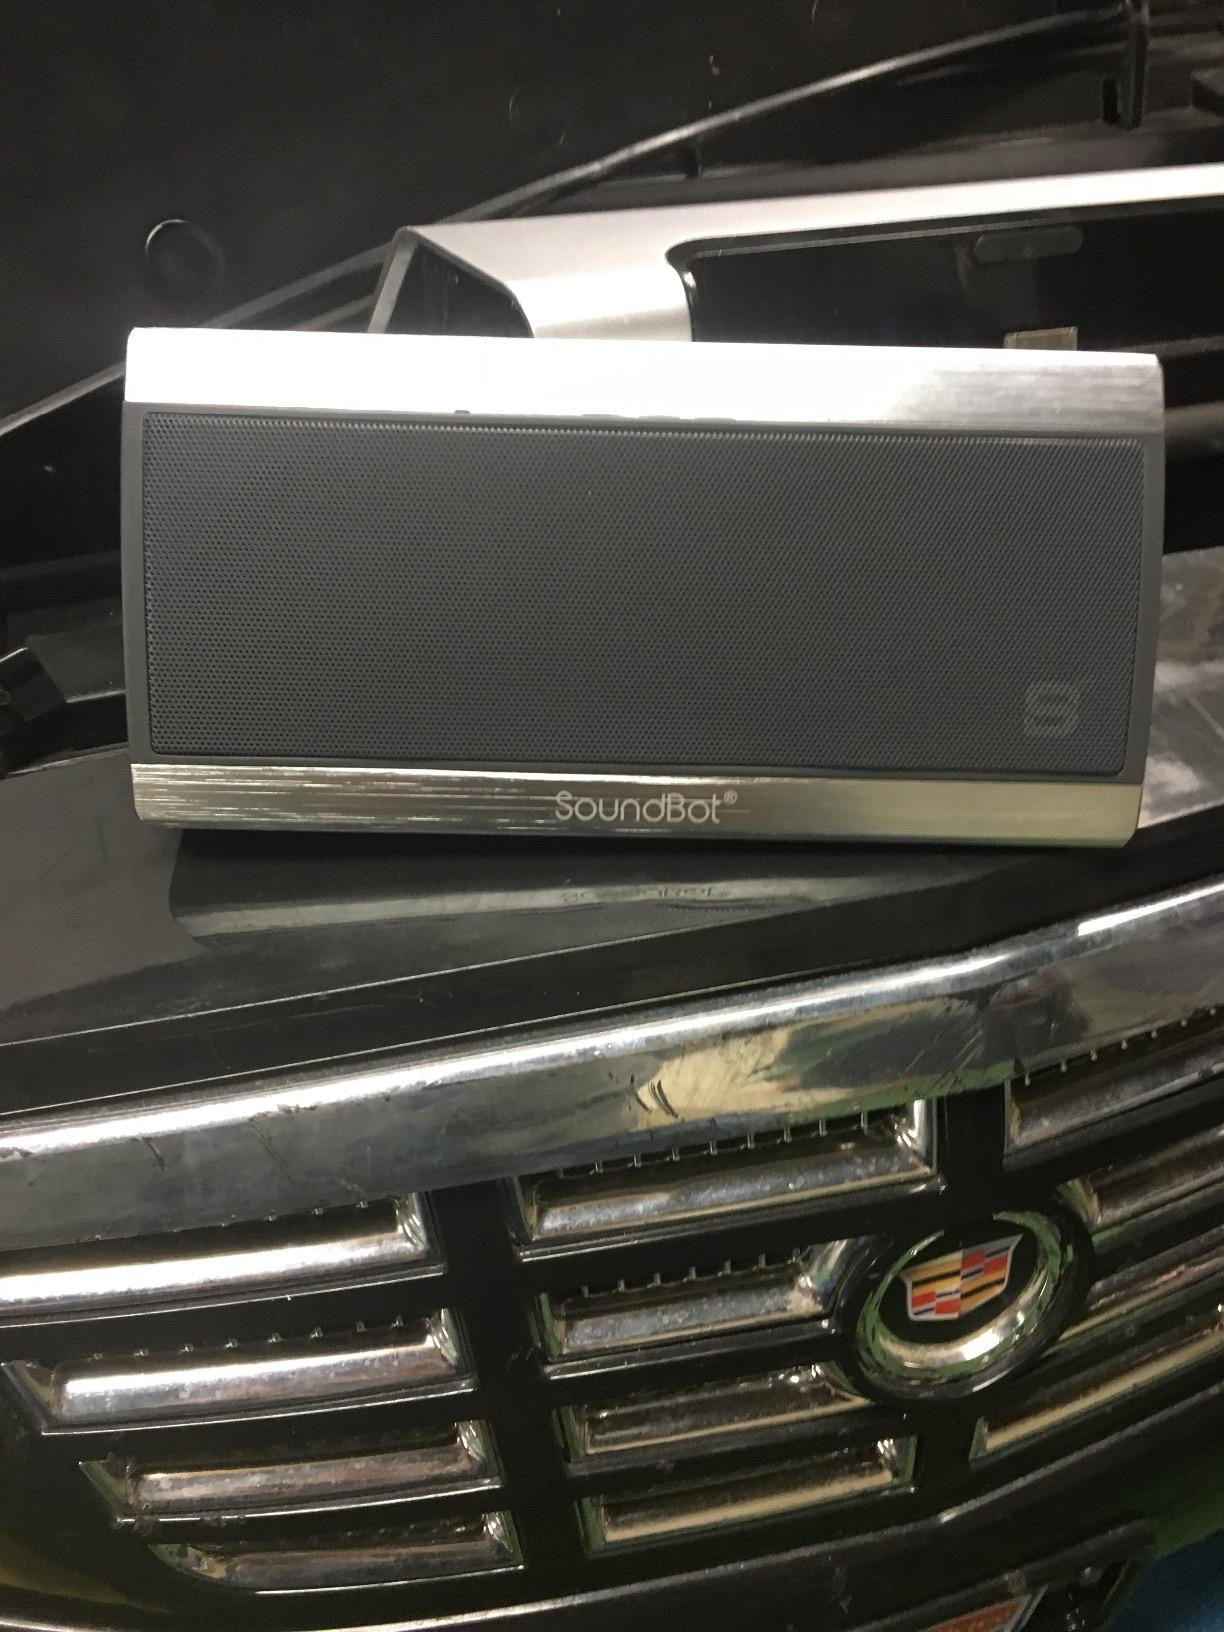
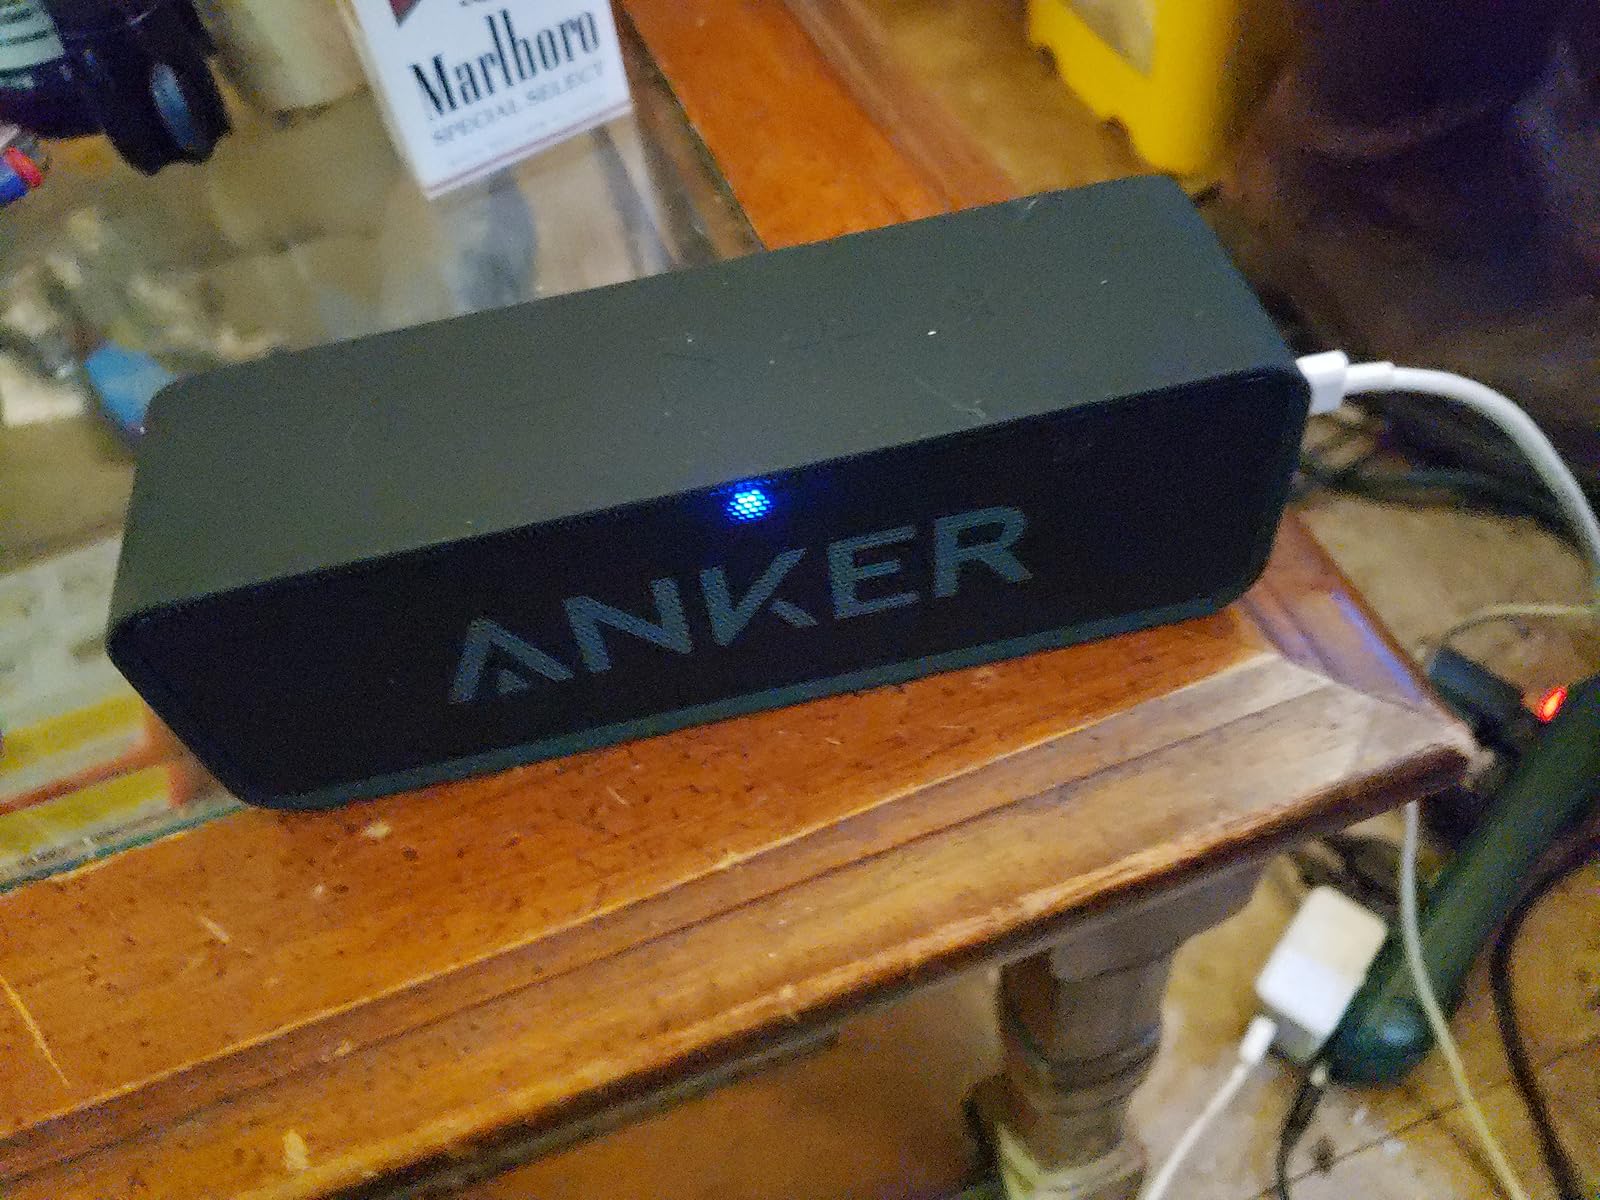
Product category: speaker
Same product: no